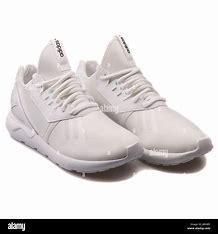
Brand: Adidas
Model: Tubular Runner